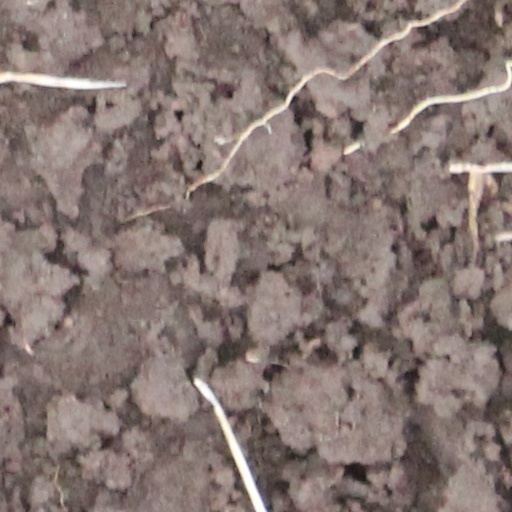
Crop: wheat